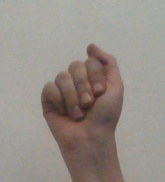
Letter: saad